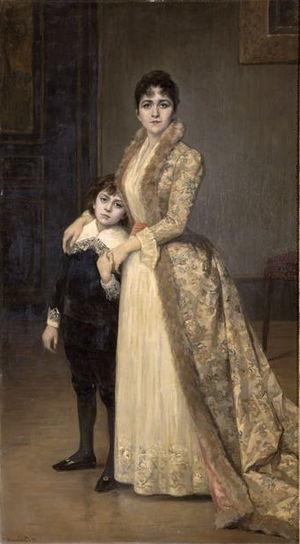
La baronne Gourgaud, née Henriette Chevreau, et son fils, Napoléon Gourgaud (1881-1944), plus tard collectionneur de peintures et dessins
La famille Gourgaud est une famille de la noblesse d'Empire, baron en 1812, à laquelle appartiennent :
Le baron Napoléon Gourgaud est un collectionneur d'art et mécène français né le 25 août 1881 et mort en août 1944. Il est aussi le « sauveur » de l'Île d'Aix.